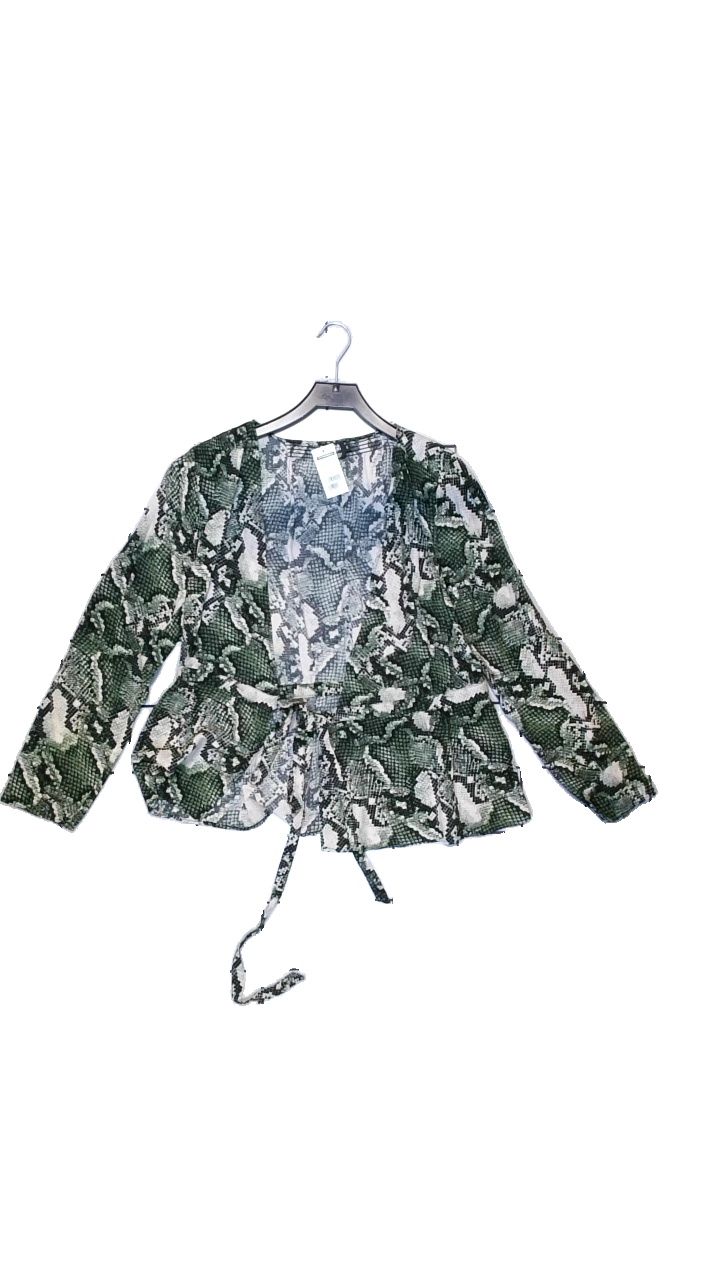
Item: Blouse (Ladies)
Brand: Twist & Tango
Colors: Multicolor, Green, Beige, Black
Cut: Loose
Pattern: Animal print
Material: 52% viscose, 48% eco-vero
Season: All
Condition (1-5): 5
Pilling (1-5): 5
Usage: Reuse
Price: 50-100